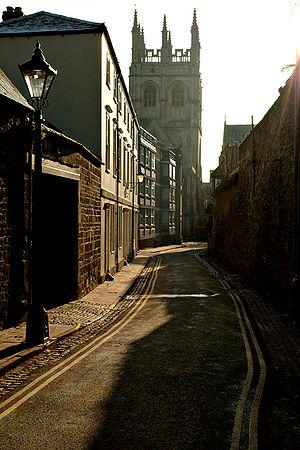
Gropecunt Lane est un nom de rue des villes et cités d’Angleterre commun au cours du Moyen Âge. Il semblerait qu’il provienne de la pratique de la prostitution, puisque les noms de rues médiévales évoquaient souvent une fonction ou une activité économique de la rue. La première attestation de Gropecunt remonte à environ 1230, et semble un terme dérivé de grope et cunt. Les rues de ce nom sont situées le plus souvent dans les secteurs où la circulation semble avoir été importante.